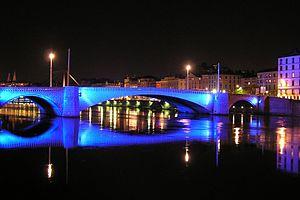
Lyon - France